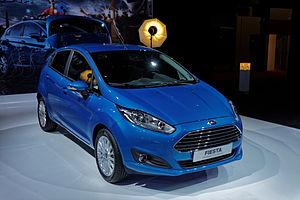
La Ford Fiesta présentée lors du Mondial de l'Automobile de Paris 2012.